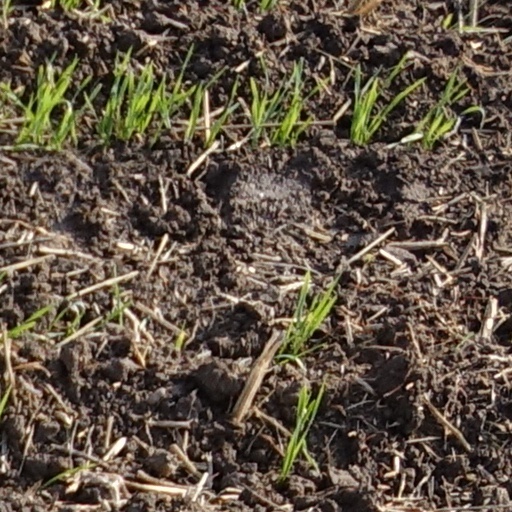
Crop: wheat